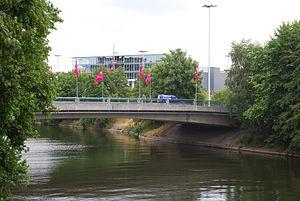
Le Pont des Vennes sur la Dérivation de la Meuse à Liège, vue vers l'aval.
Le pont des Vennes est un des ponts de la ville de Liège franchissant la Dérivation et reliant le parc de la Boverie au quartier des Vennes.
La ville de Liège comporte de nombreux ponts, essentiellement au-dessus de la Meuse et de la Dérivation. Ci-dessous les ponts présents sur le territoire de la commune de Liège de l'amont vers l'aval.